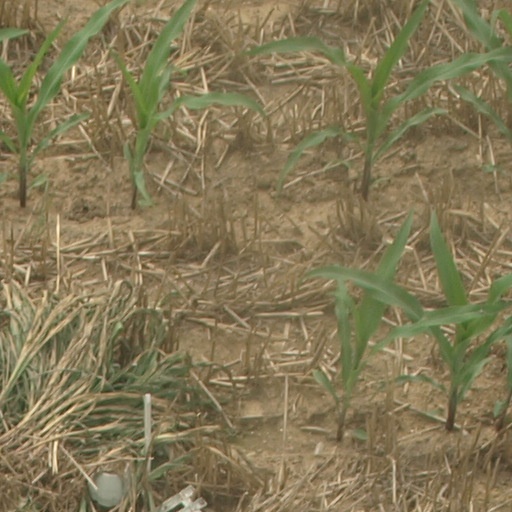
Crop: maize; corn